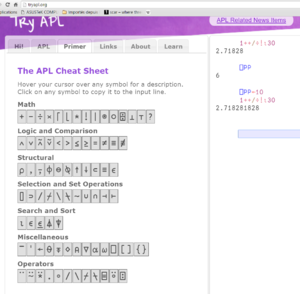
Utilisation de la page TryAPL pour frapper quelques expressions. Dyalog permet également de télécharger gratuitement une version complète de son interpréteur 32 bits pour des usages personnels et non commerciaux.
L'APL est un langage de description de traitement de l'information devenu ensuite langage de programmation conçu entre 1957 et 1967 à Harvard par Kenneth Iverson pour décrire commodément des opérations globales sur des tableaux. Iverson décrivait la grammaire de son langage comme similaire à celle d'un langage naturel. Le langage n'utilise cependant pas de mots, mais beaucoup de signes, chacun correspondant à un concept précis.